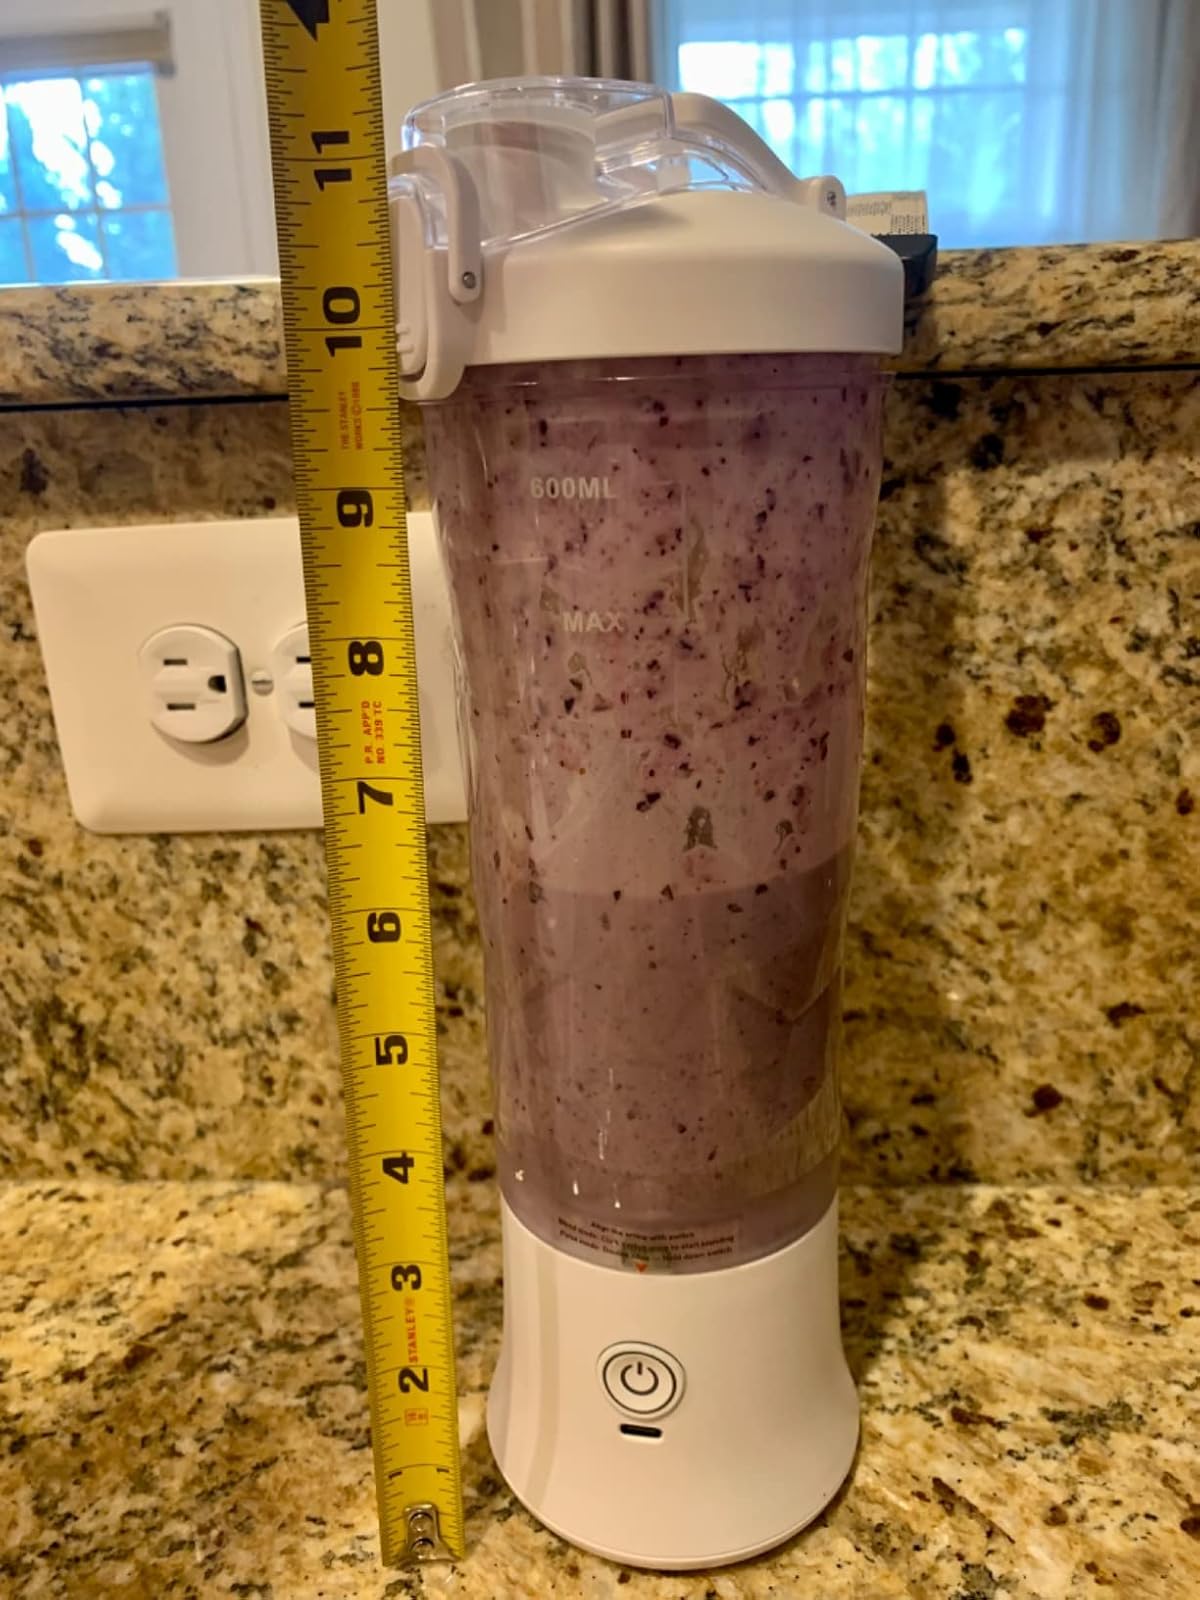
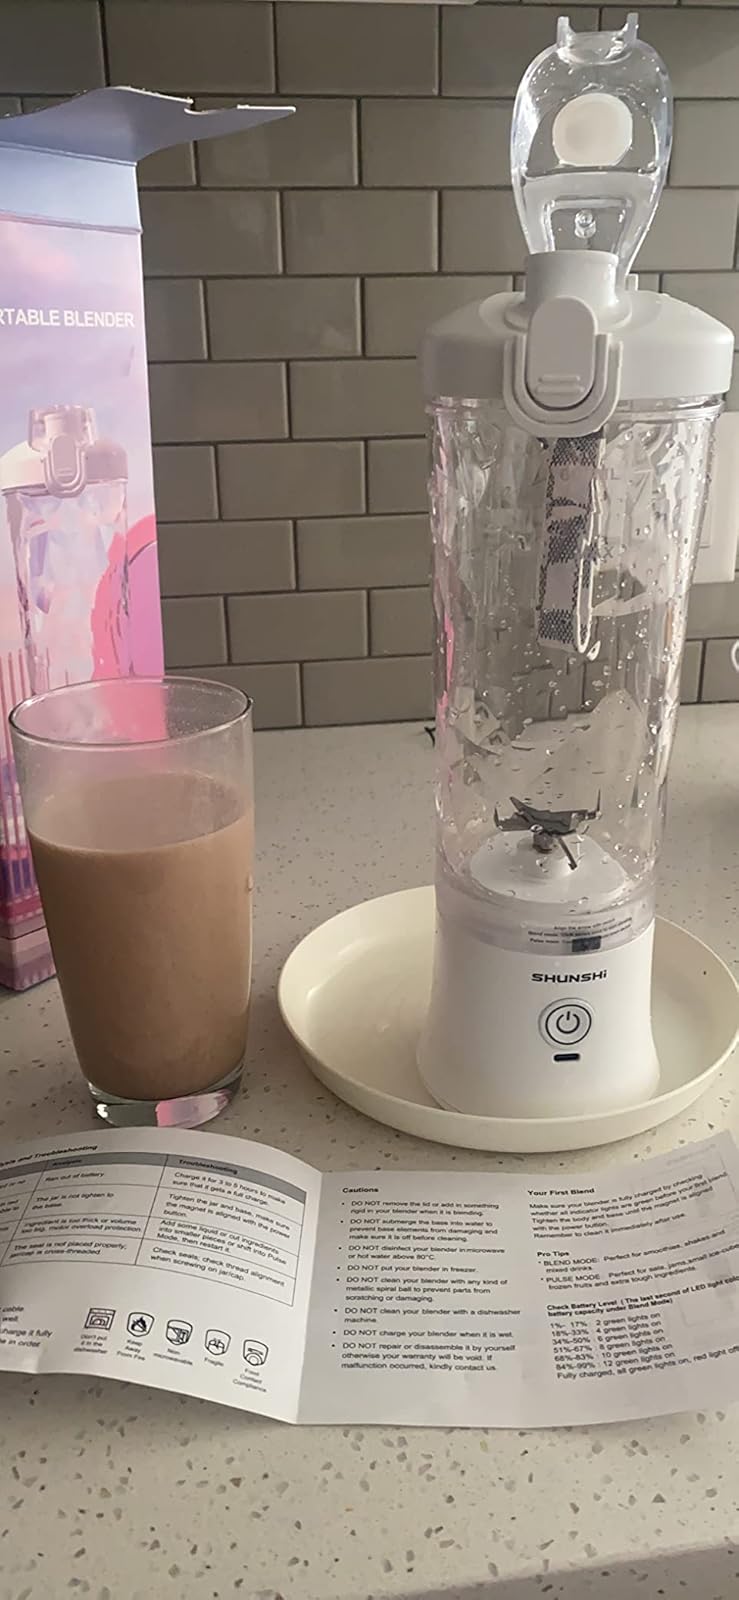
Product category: items_blender
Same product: yes